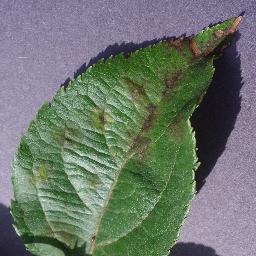
Label: Apple___Apple_scab